Joel Patfull

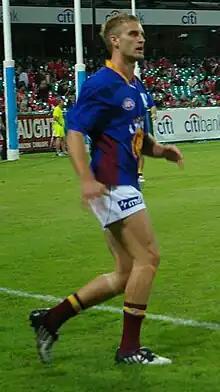
Patfull warming up for Brisbane in 2010

Joel Patfull (born 7 December 1984) is a former professional Australian rules footballer who played for the Brisbane Lions and the Greater Western Sydney Giants in the Australian Football League (AFL). He was also listed with the Port Adelaide Football Club from 2003 to 2004, but he did not play a senior match.